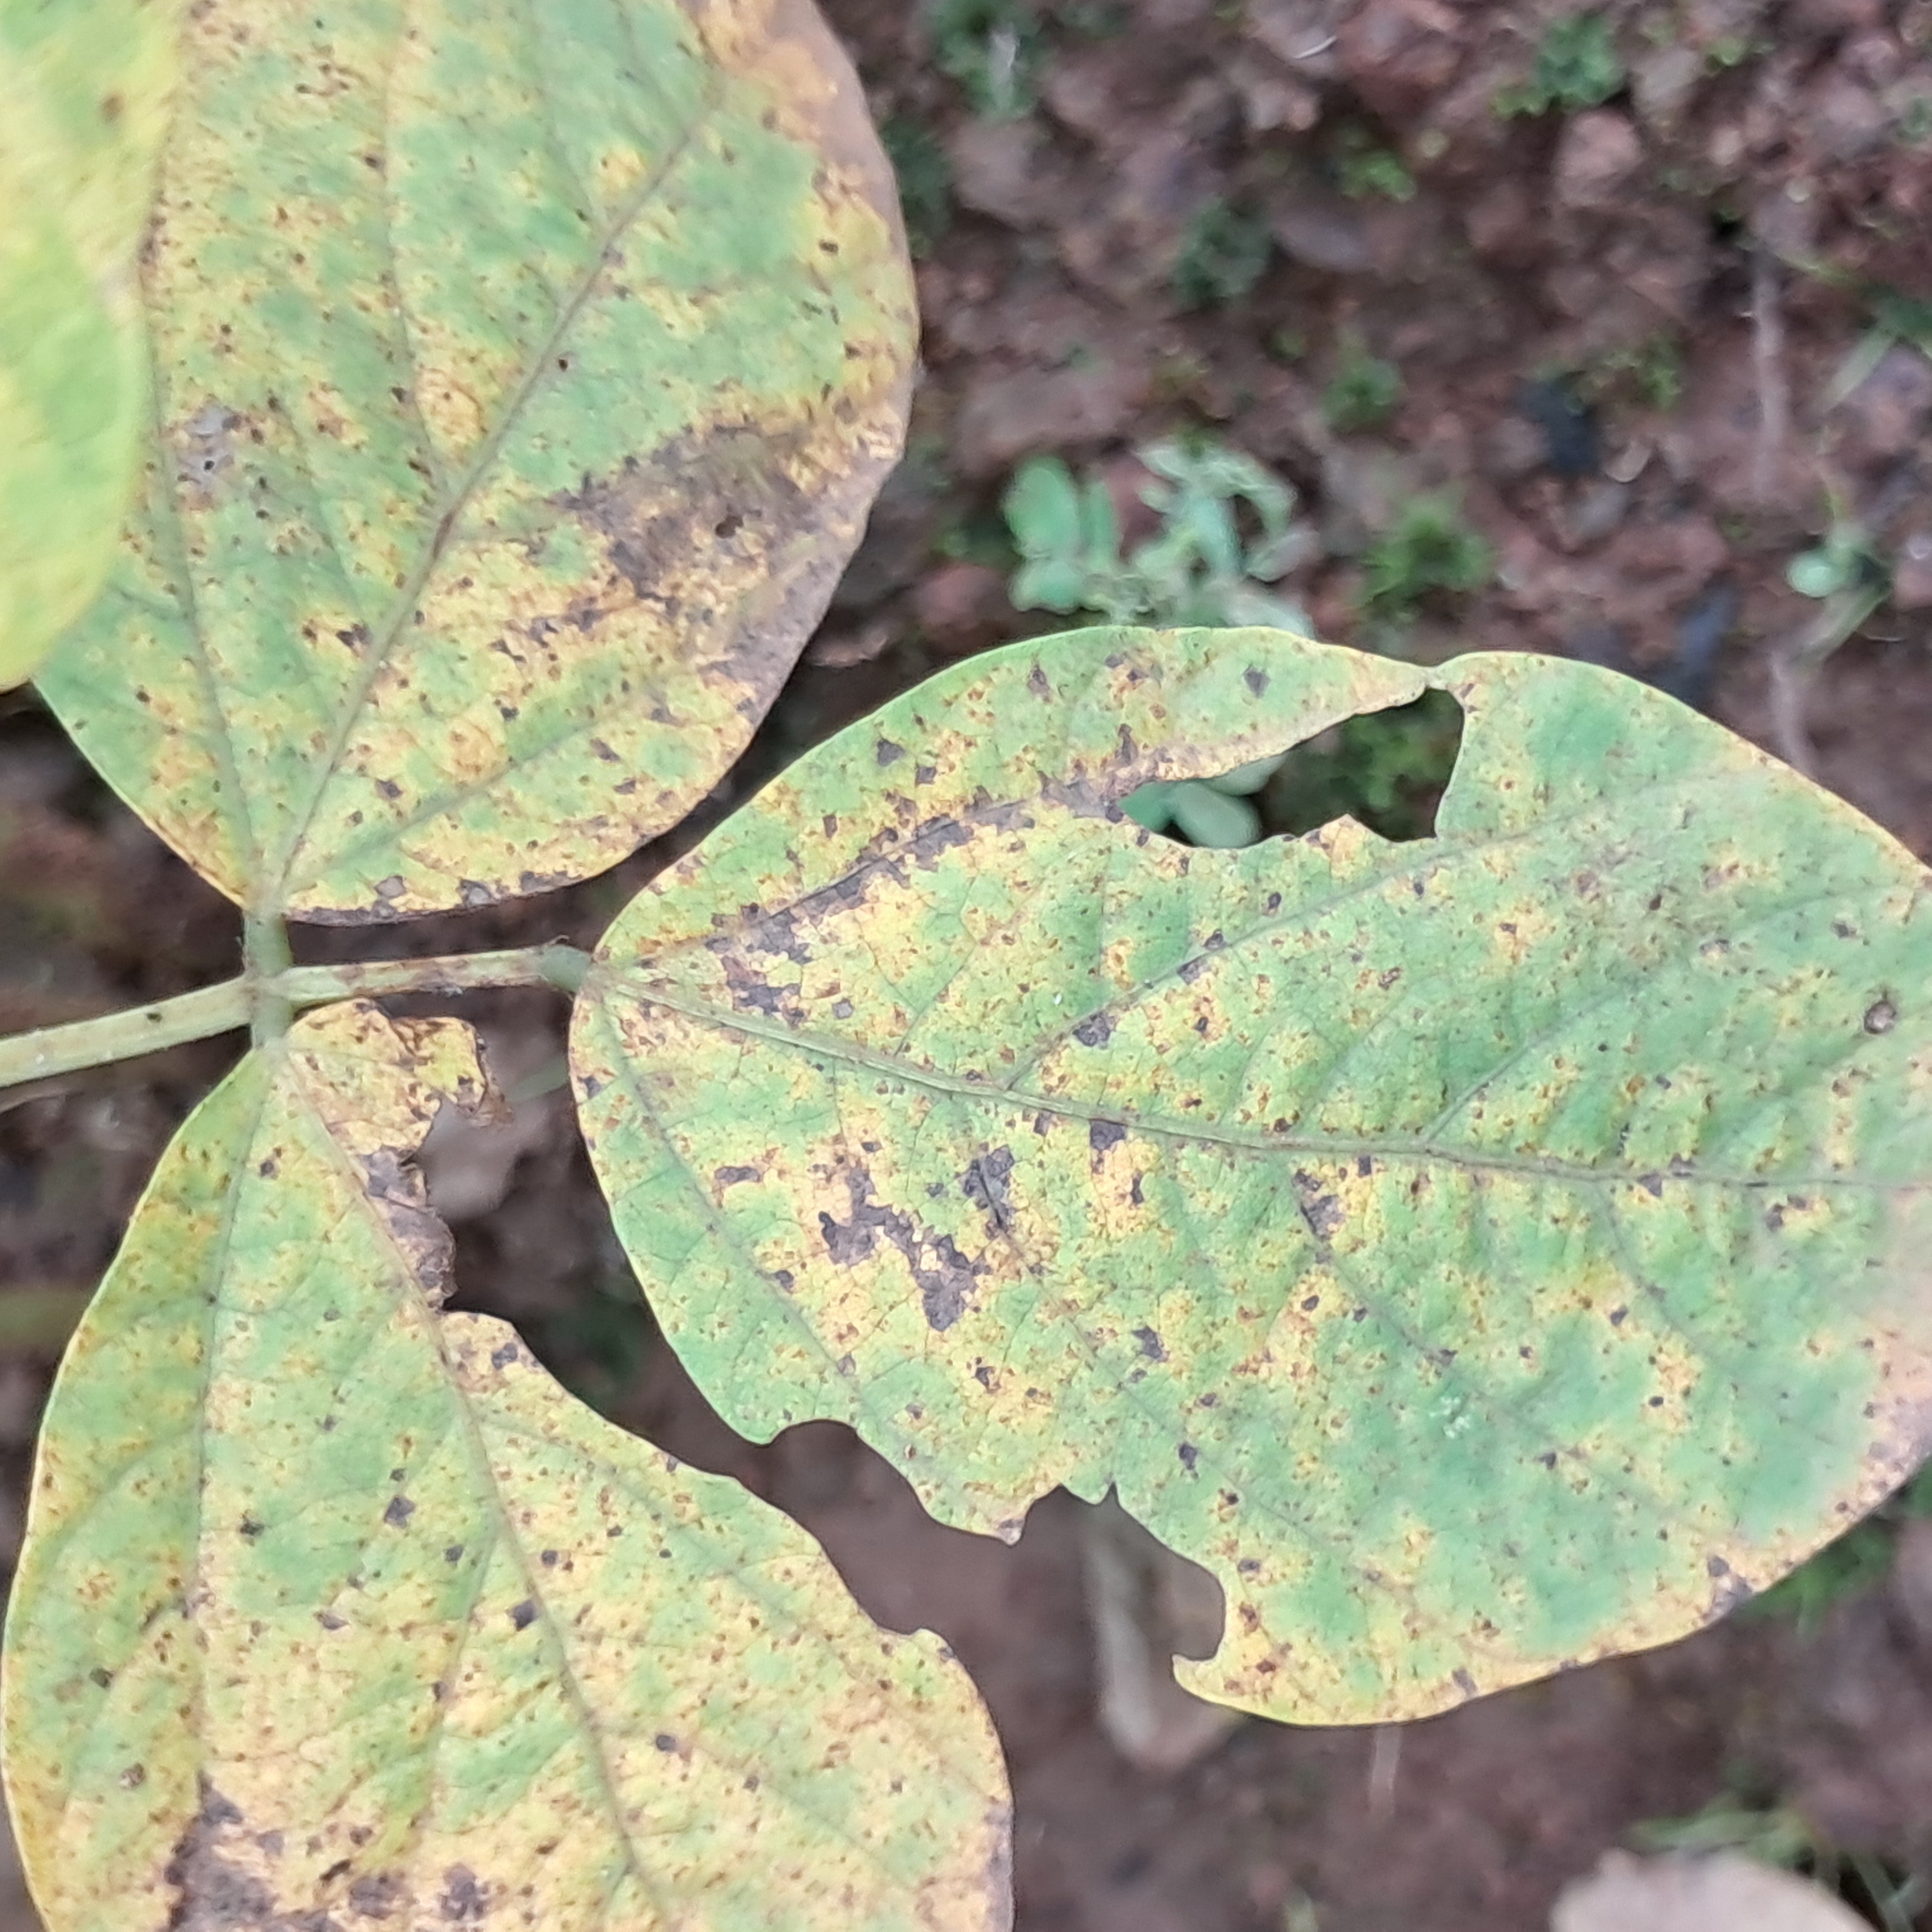
Label: Rust